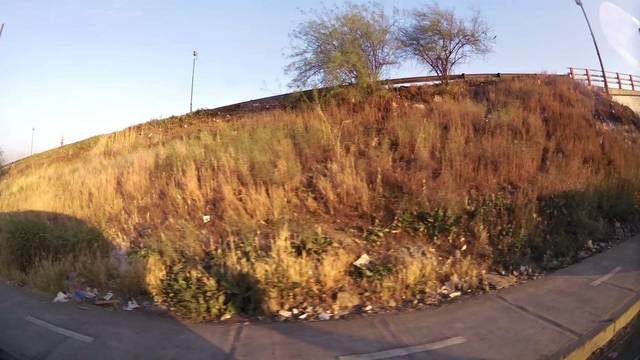
Region: Chile
Coordinates: -33.477, -70.69